Annie Ivanova

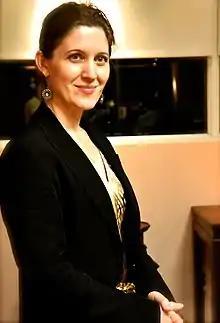
Ivanova 2013, Taipei

Antoanetta "Annie" Ivanova (Chinese Traditional: 易安妮 "Yì Ānnī") is an Australian curator, author, and entrepreneur.